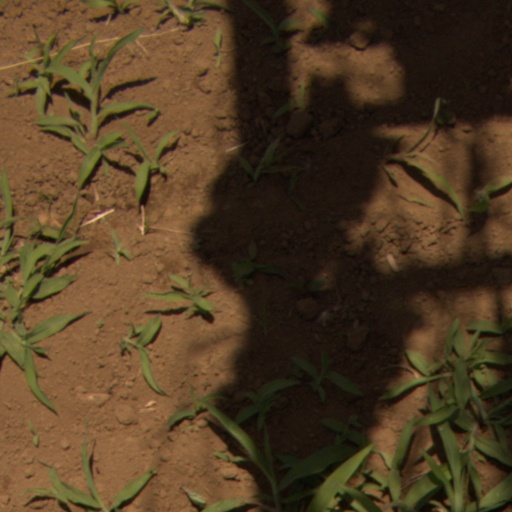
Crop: Jerusalem artichoke